National Museum of Indonesia

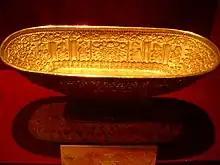
Dulang golden cup of Puri Klungkung, Bali

The National Museum of Indonesia has the richest and the largest collection of Hindu-Buddhist art of ancient Indonesia. The Hindu-Buddhist sculptures, relics, and inscriptions were collected from Java, Bali, Sumatra, and Borneo, dated from Tarumanagara period in the 5th century to Majapahit period in the 15th century, all are on display in the lobby, the central hall, and the central atrium of the museum.